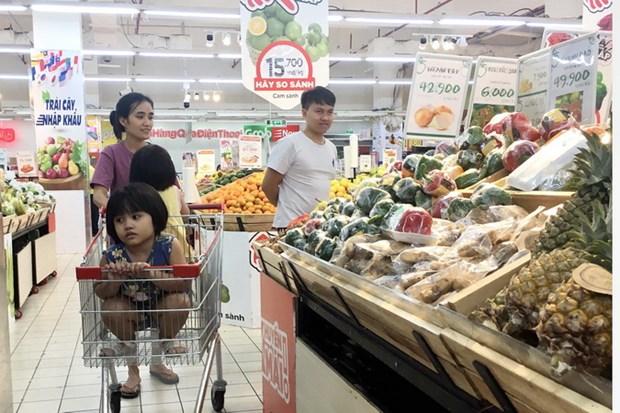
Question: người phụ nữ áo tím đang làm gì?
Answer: cô ấy đang đẩy xe